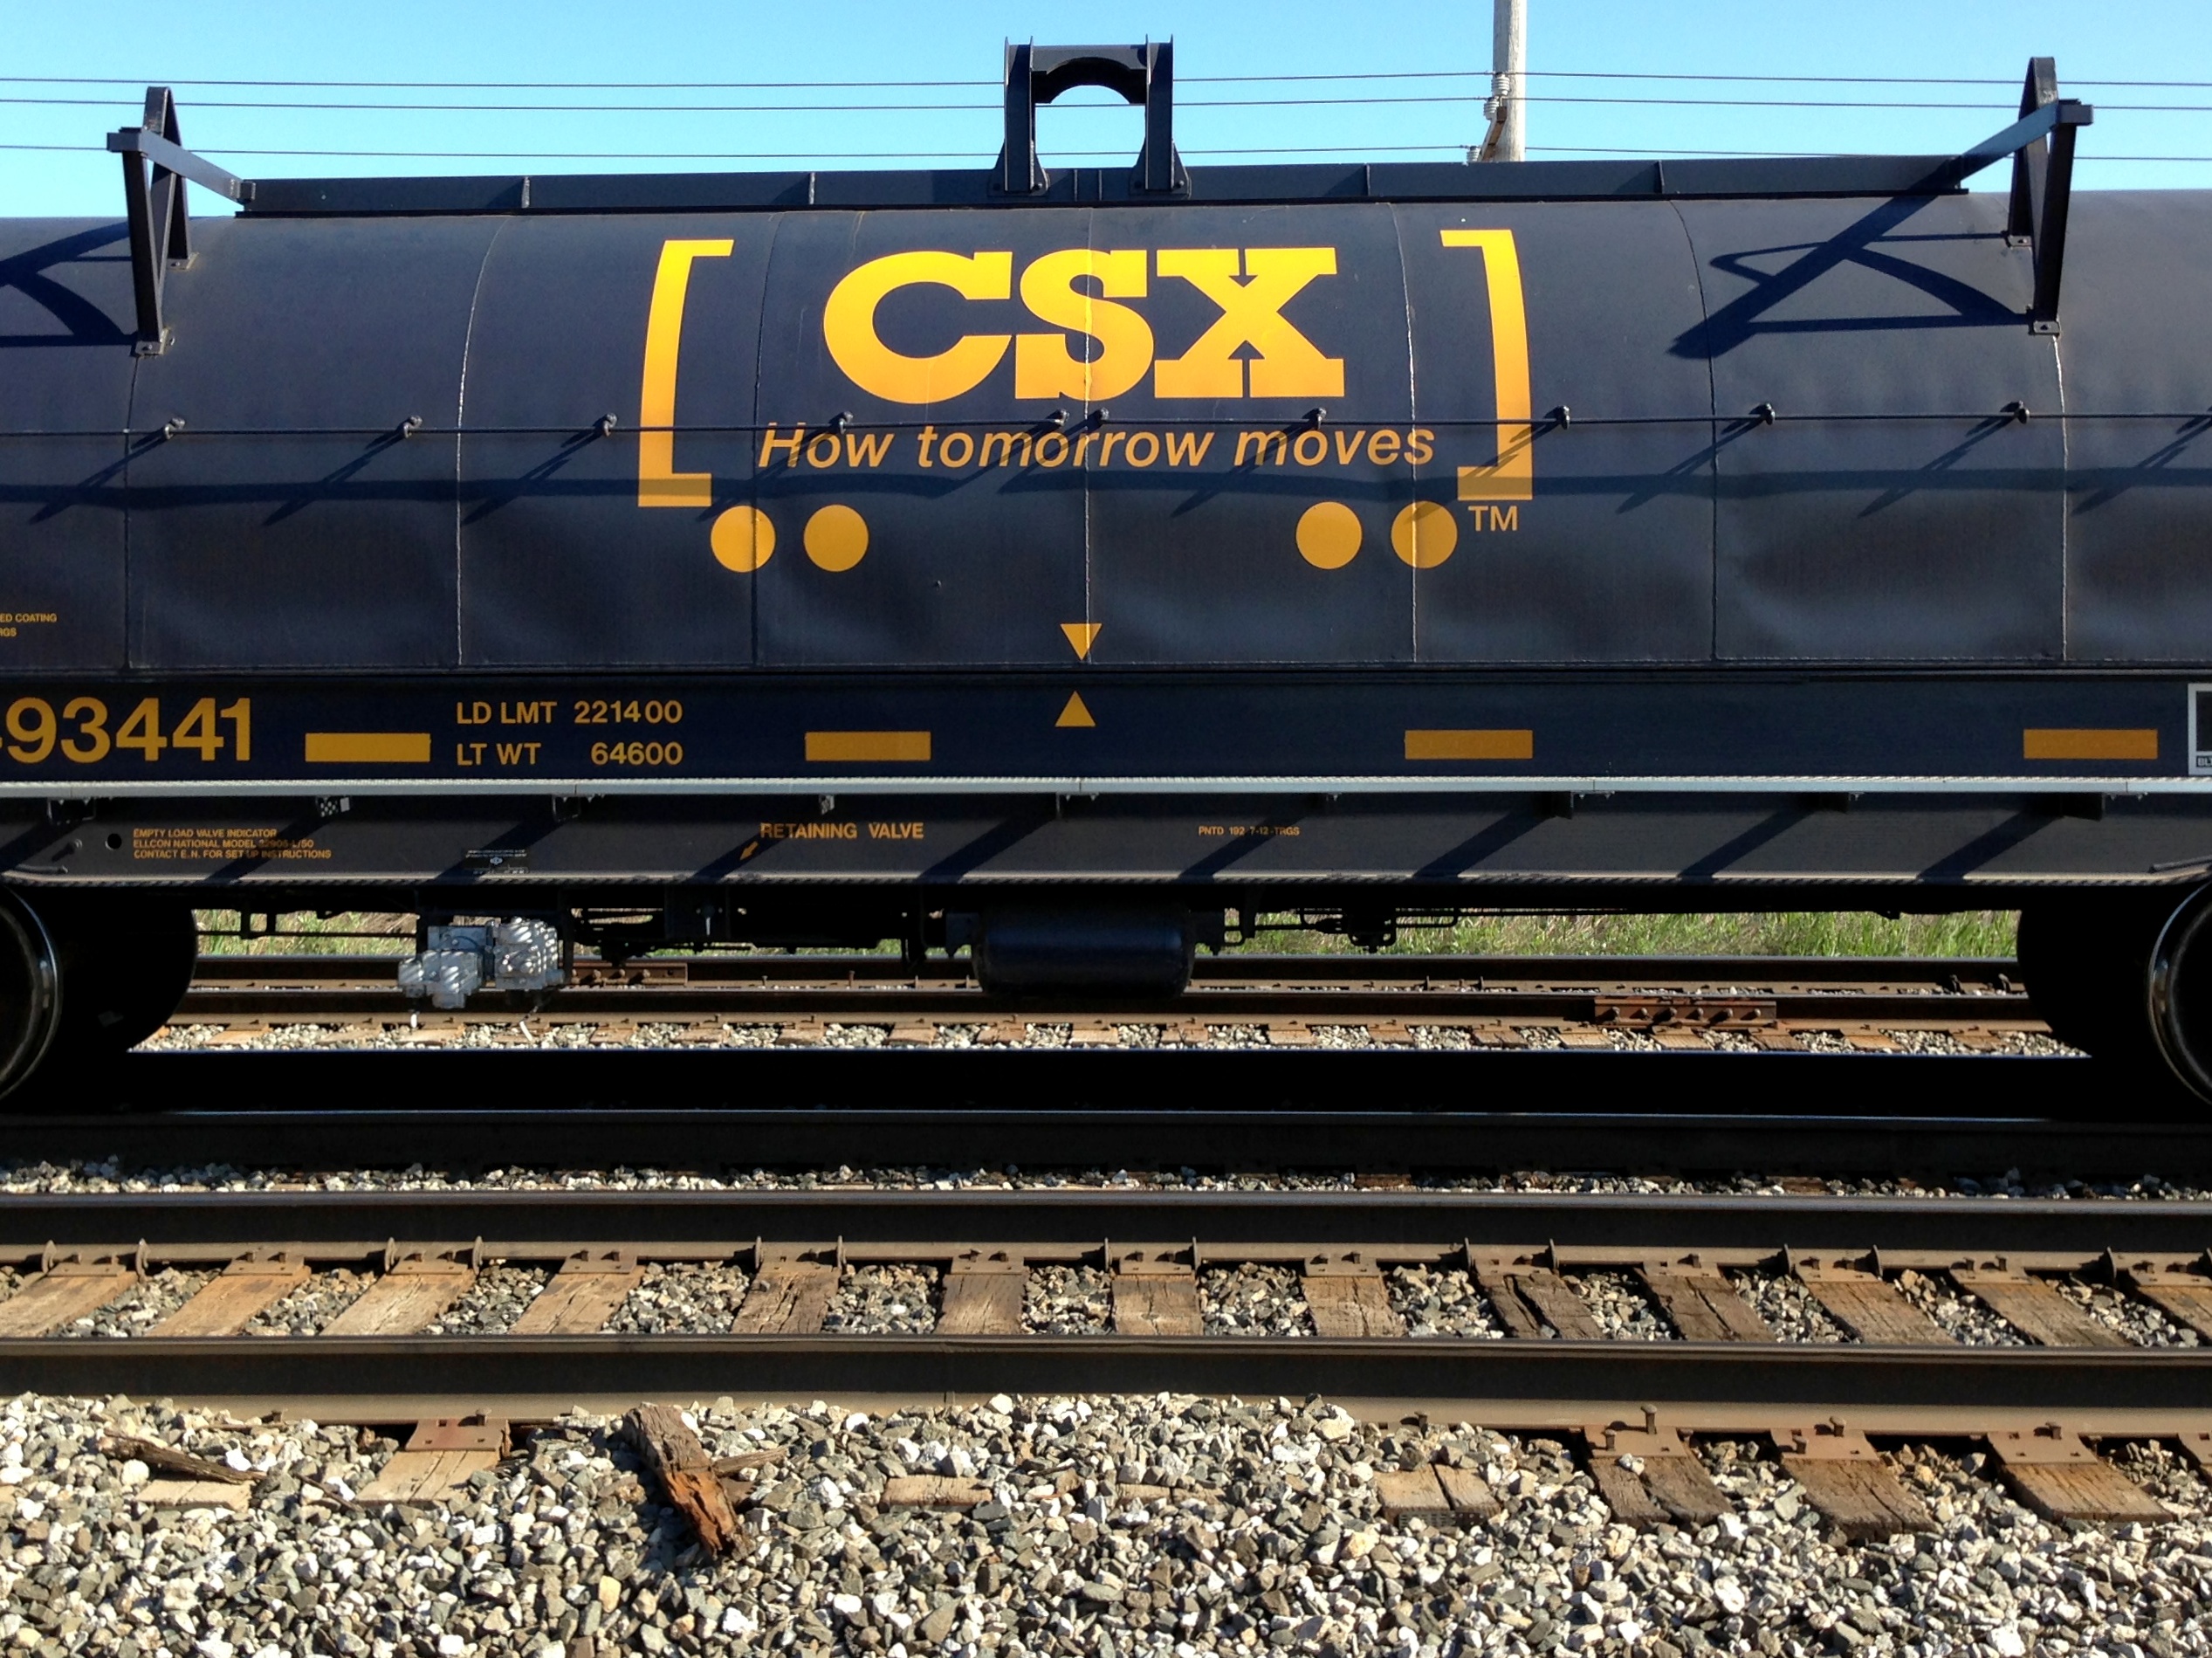
track, train, transport, vehicle, locomotive, future, cargo, raildog, rail transport, land vehicle, freight car, rolling stock, railroad car, passenger car